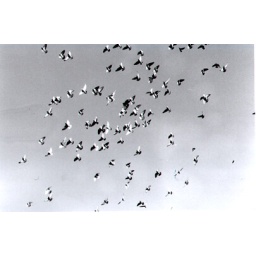
The birds were all flying around and around in a circle, all in a big group.